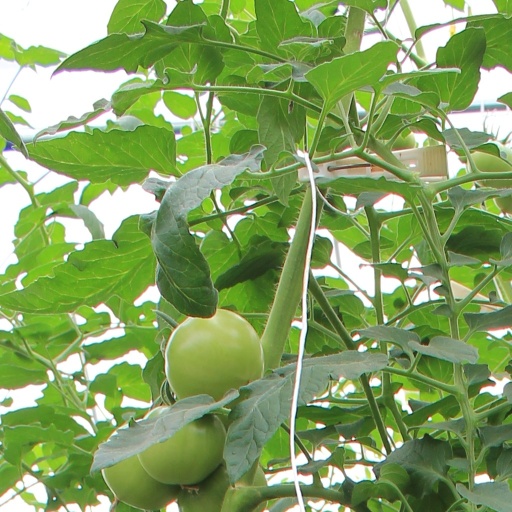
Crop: tomato